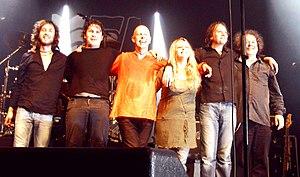
The Silencers au festival interceltique de Lorient en 2005.
The Silencers est un groupe de rock écossais formé dans les années 1980.